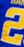
Number: 2